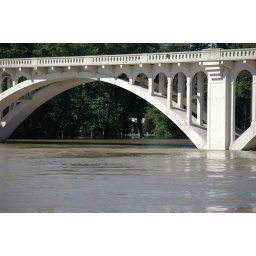
Flood water under Memorial Bridge. Notice the house in the background.